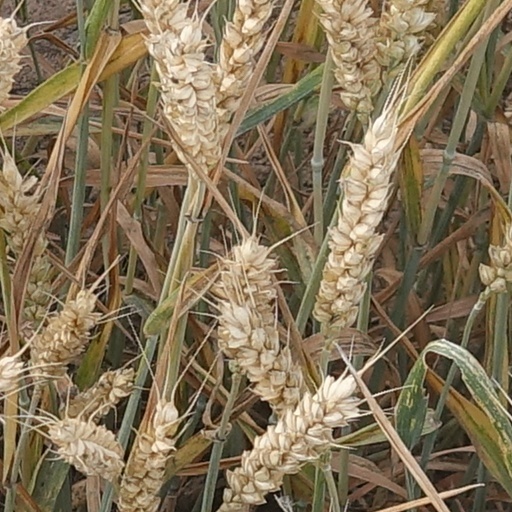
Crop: wheat